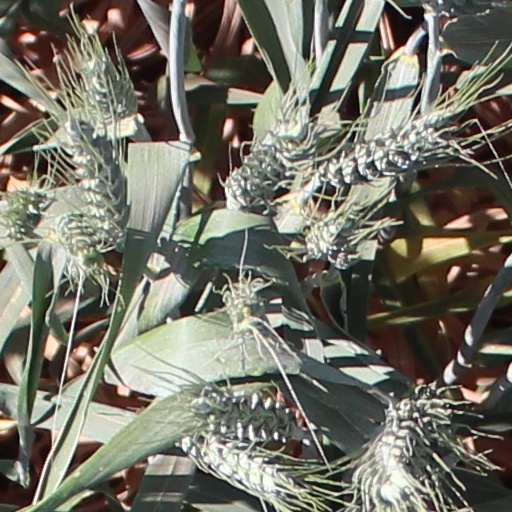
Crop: wheat